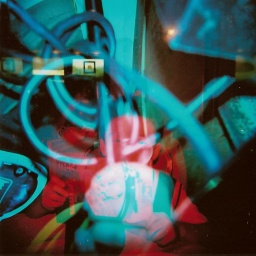
Little boy under the table